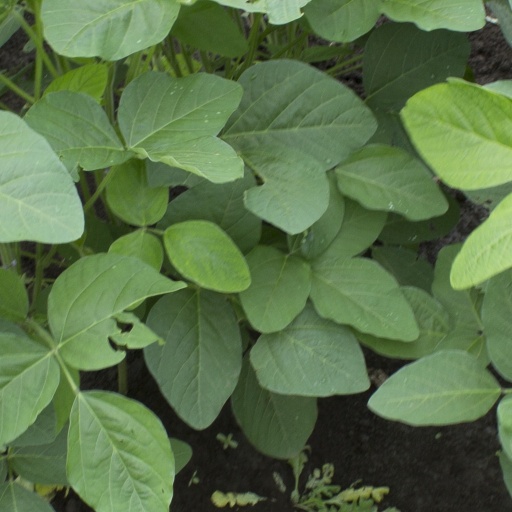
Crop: soybean